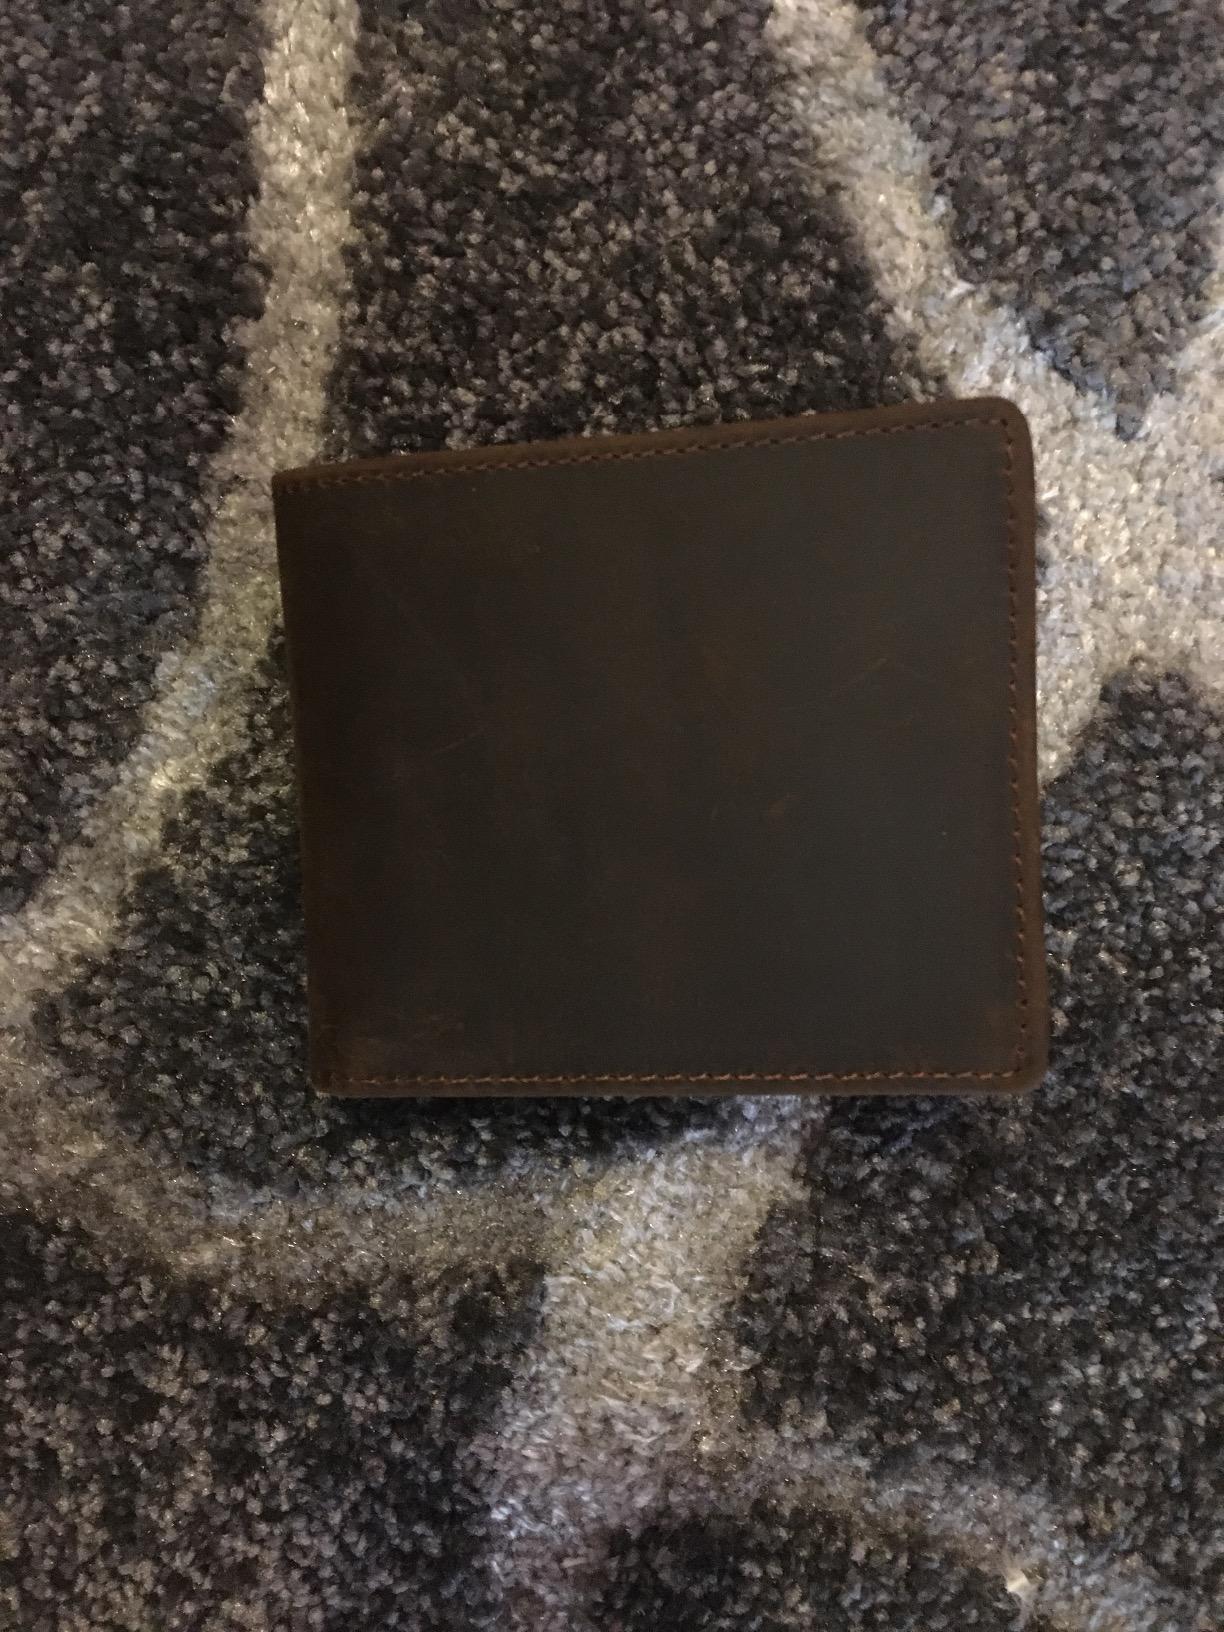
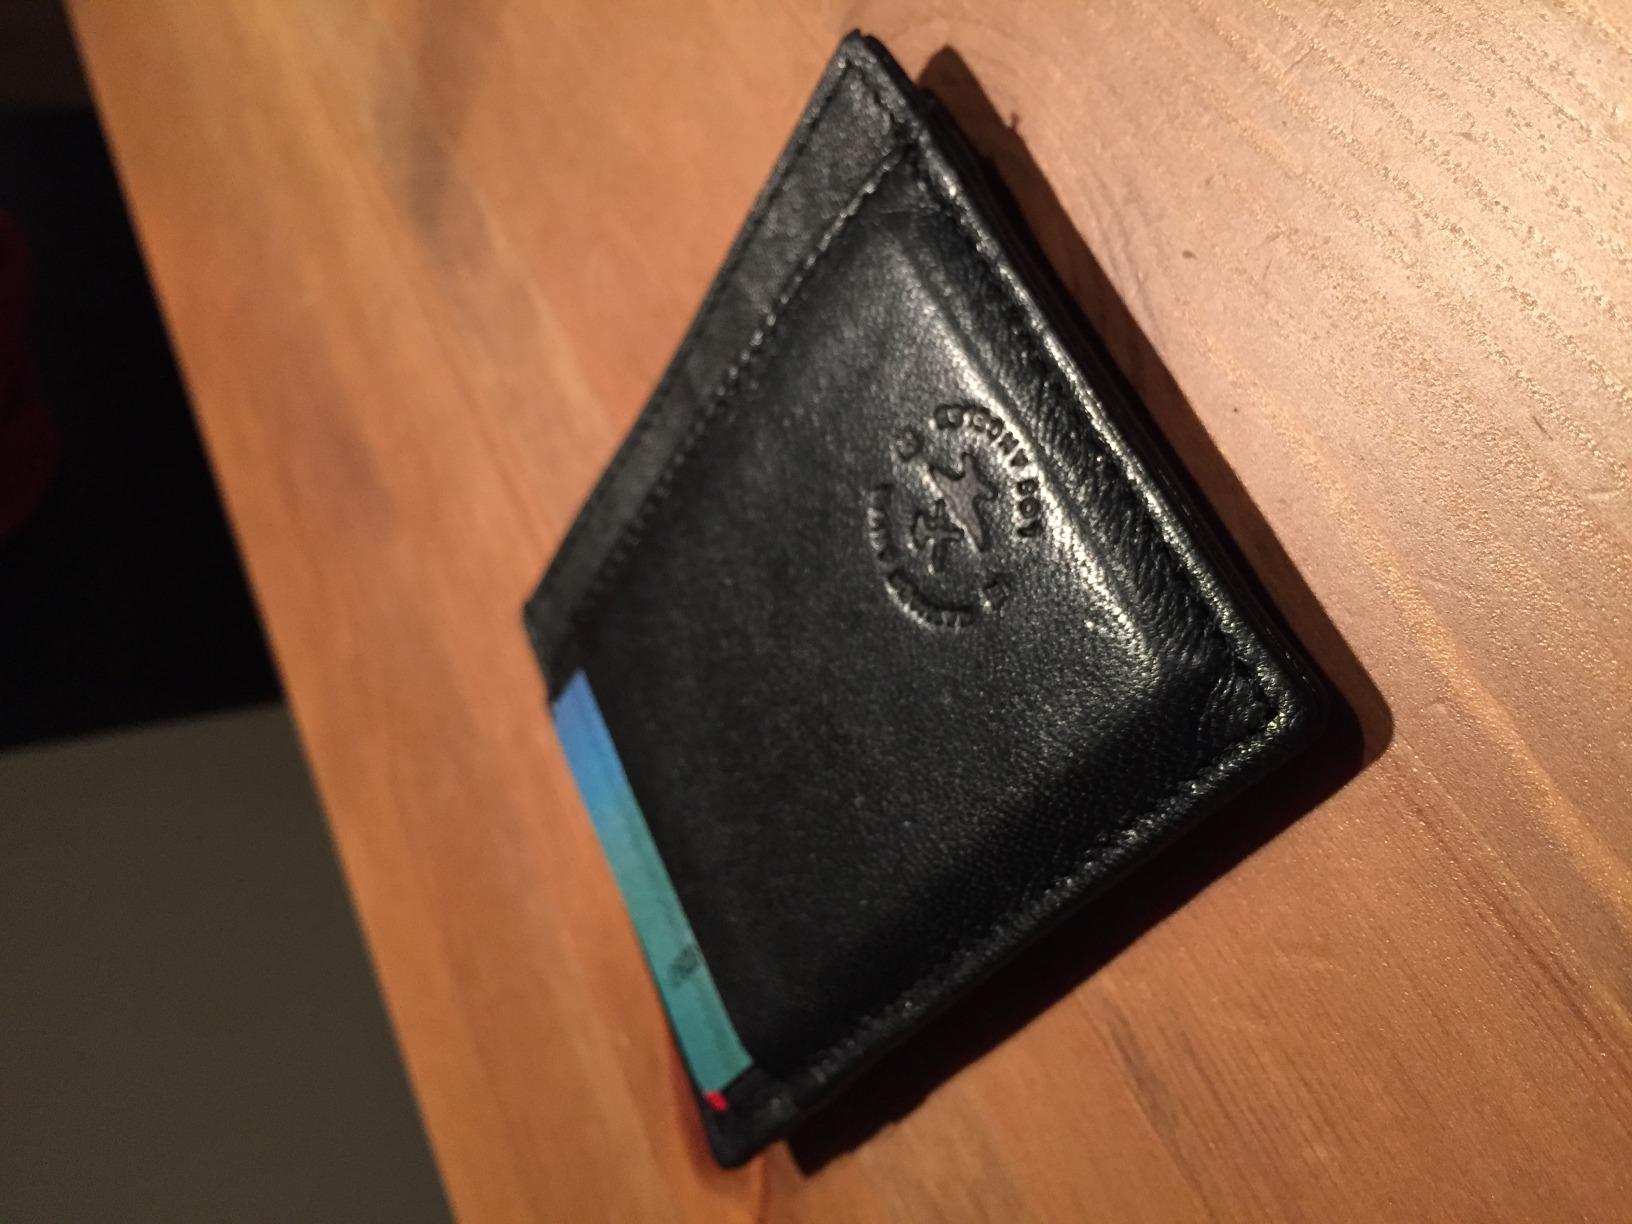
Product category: accessories_wallet
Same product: no